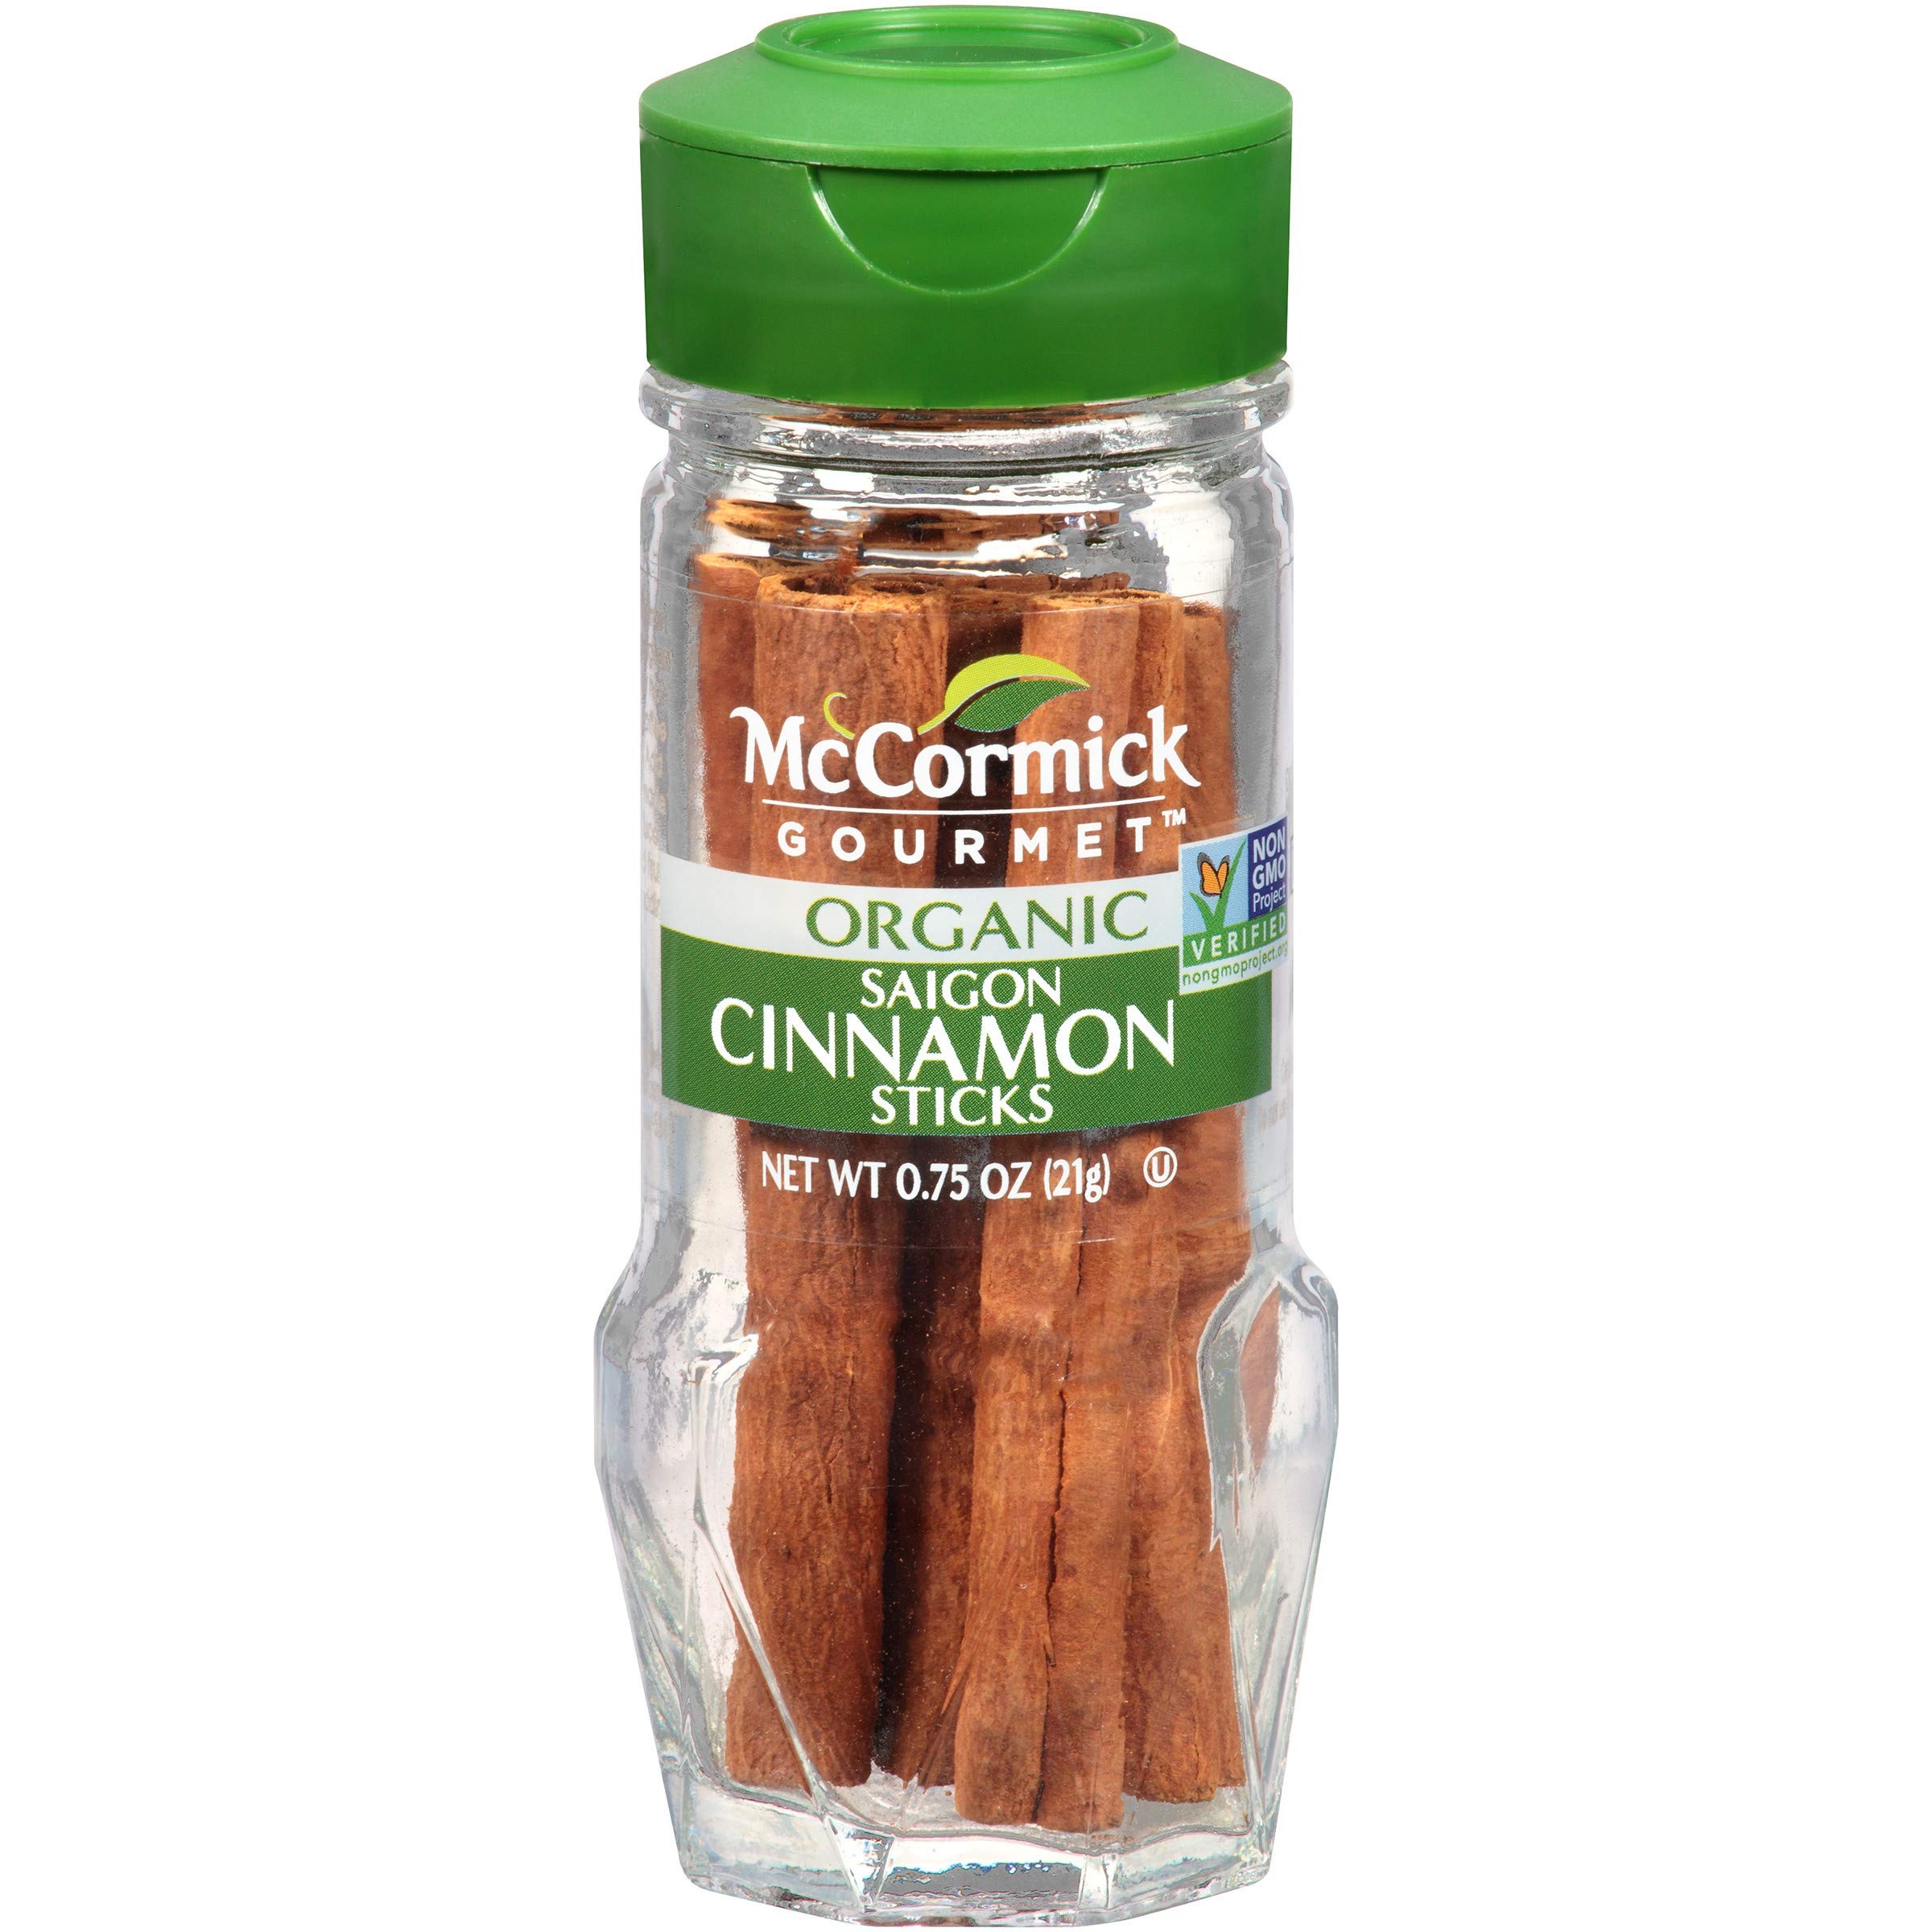
Item Name: McCormick Gourmet Organic Saigon Cinnamon Sticks, 0.75 oz
Bullet Point 1: McCormick Gourmet Organic Saigon Cinnamon Sticks have rich taste & aroma
Bullet Point 2: Cinnamon comes from the inner bark of the trunk of the tropical cinnamon tree
Bullet Point 3: Our carefully sourced cinnamon sticks are certified Organic and non GMO
Bullet Point 4: Adds sweet warmth and spicy aroma to hot apple cider & mulled red wine
Bullet Point 5: A fragrant stirrer for hot cocoa, coffee, chai tea or hot toddies
Bullet Point 6: For Indian curries, Vietnamese pho noodle soup, stews and chili
Bullet Point 7: Add a stick for poaching fruit or cooking applesauce, rice pudding or oatmeal
Value: 0.75
Unit: Ounce

Price: 7.2